Peter Serwan

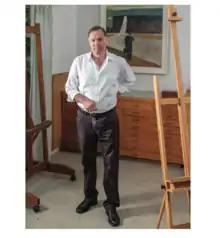
Peter Serwan in his studio

Peter Serwan (born 1962, in Mount Gambier) is an Australian artist and educator based in Adelaide, South Australia. Serwan works mostly in the medium of oil paint however he is also a fine printmaker. Serwan is known for his paintings' focus on suburban life and the human experience. His artwork features both impressionist works as well as key figures from his own like including family and friends. His works have been known to showcase the nuanced exploration between human existence and urbanization. Serwan has exhibited frequently in Australia and is represented in private and institutional collections.